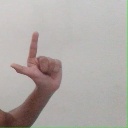
अक्षर: ल